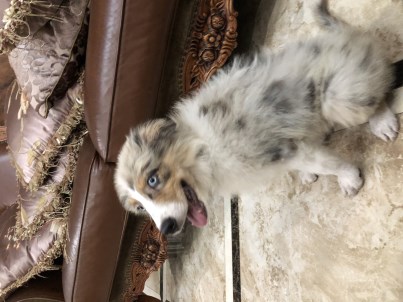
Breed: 2594-n000109-Border_collie